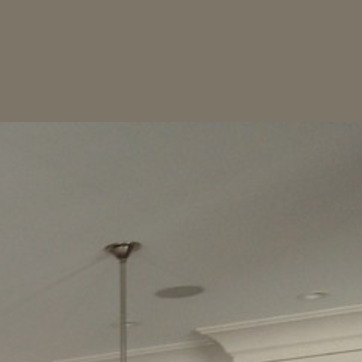
Material: painted